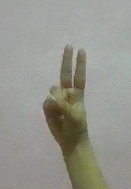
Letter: taa